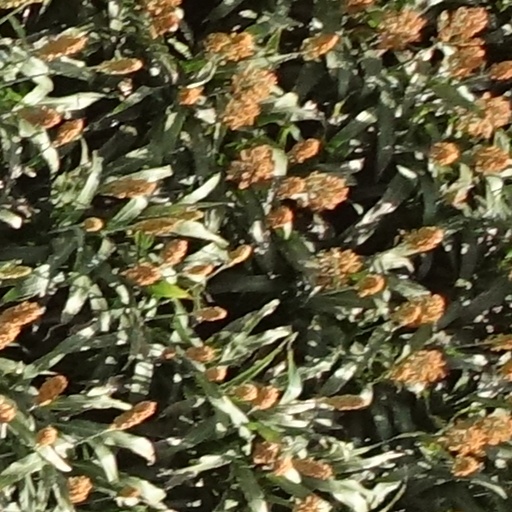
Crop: sorghum